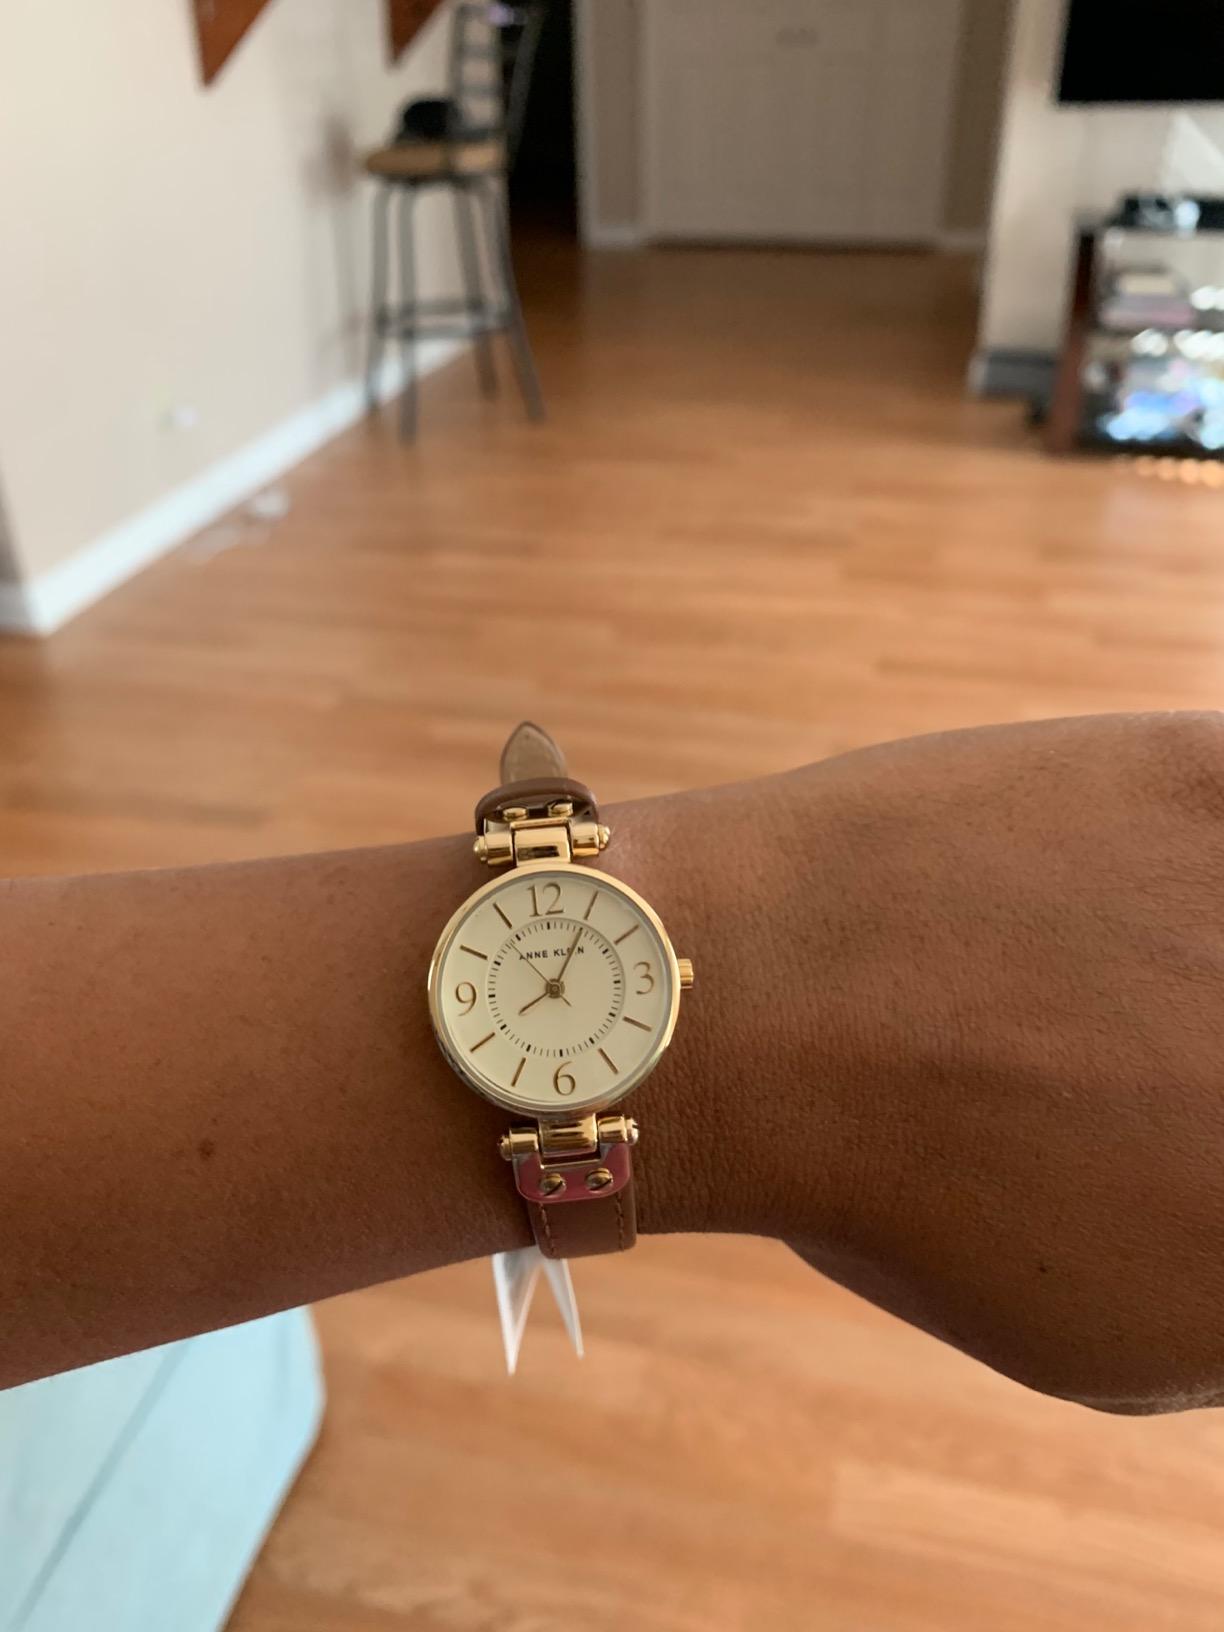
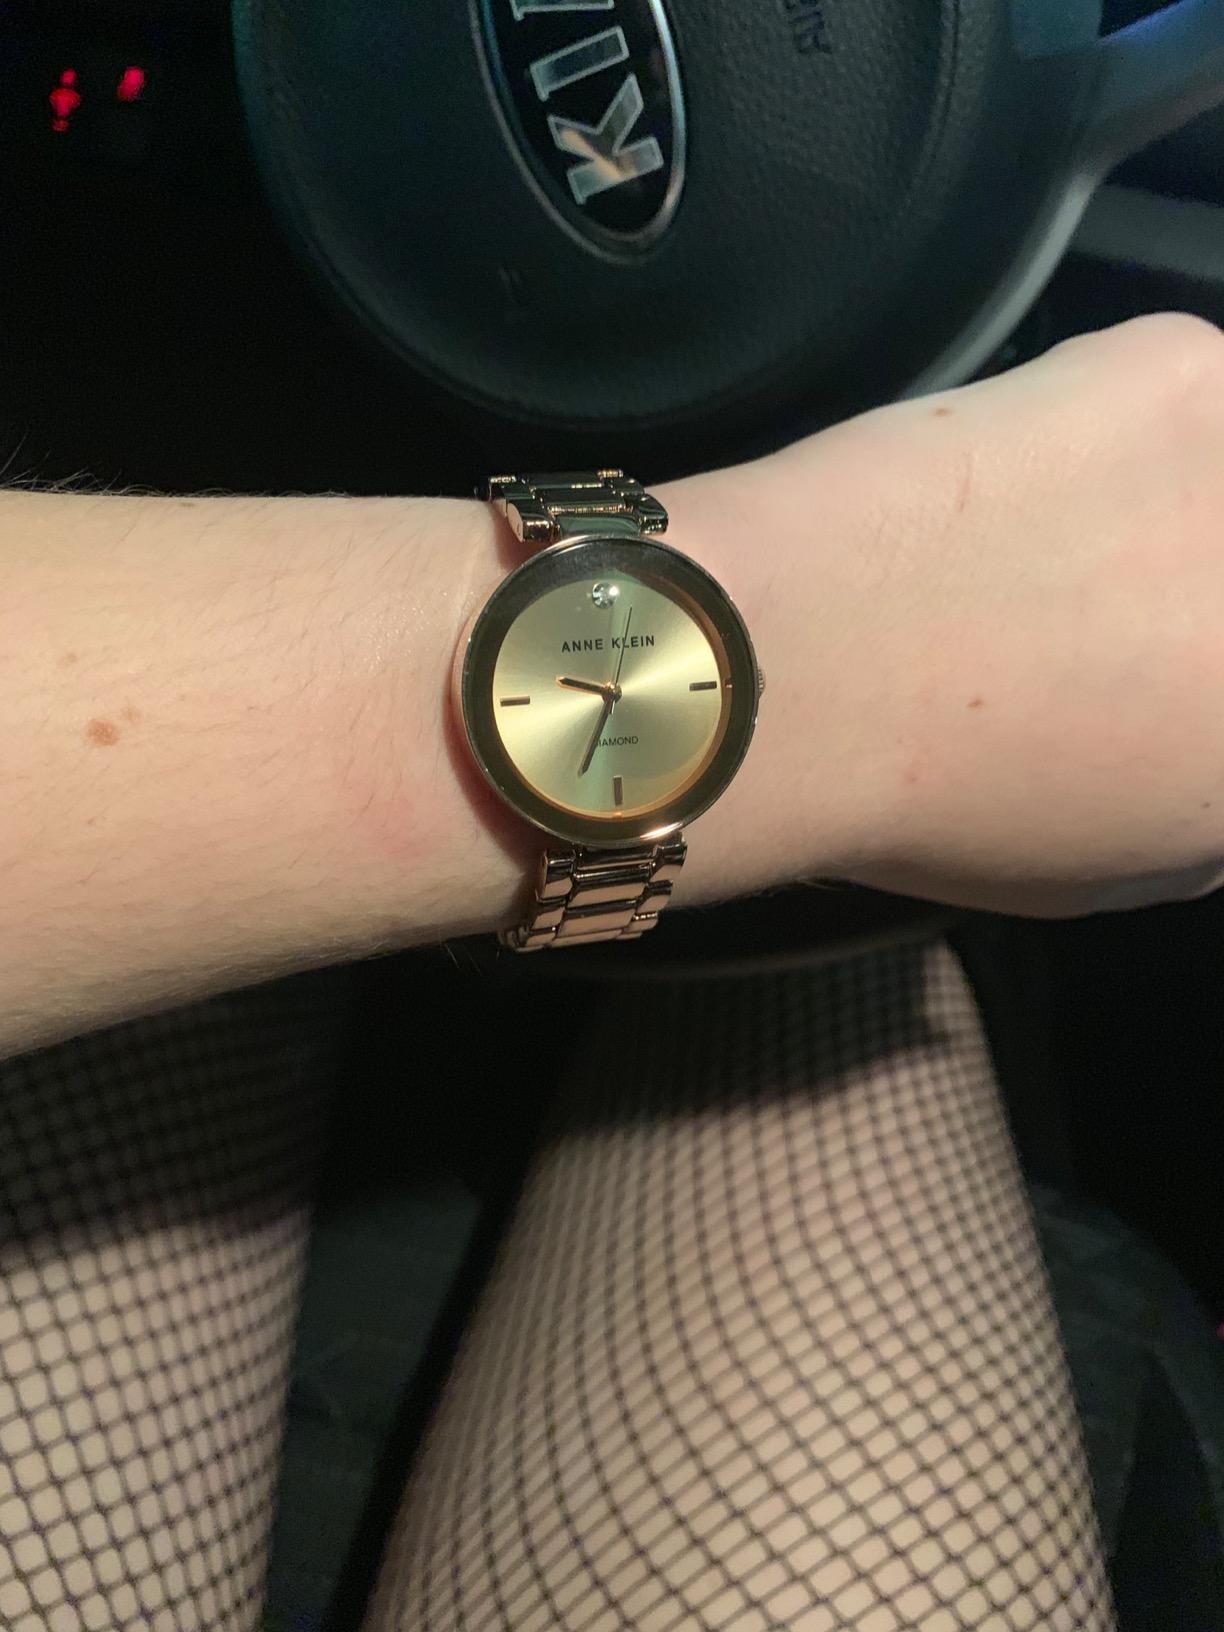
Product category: accessories_watch
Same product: no